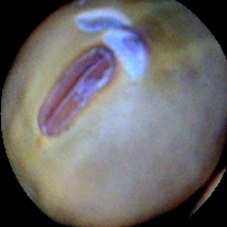
Label: Immature